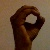
The image shows a hand gesture representing the letter 'O' in Indian Sign Language.